Rovshan Javadov

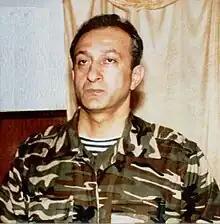
Rovshan Javadov at his hq

Rovshan Bakhtiyar oghlu Javadov (19 October 1951 – March 17, 1995) was an officer in the Azerbaijani Armed Forces and the chief of the Special Purpose Police Detachment of Azerbaijan (OPON).